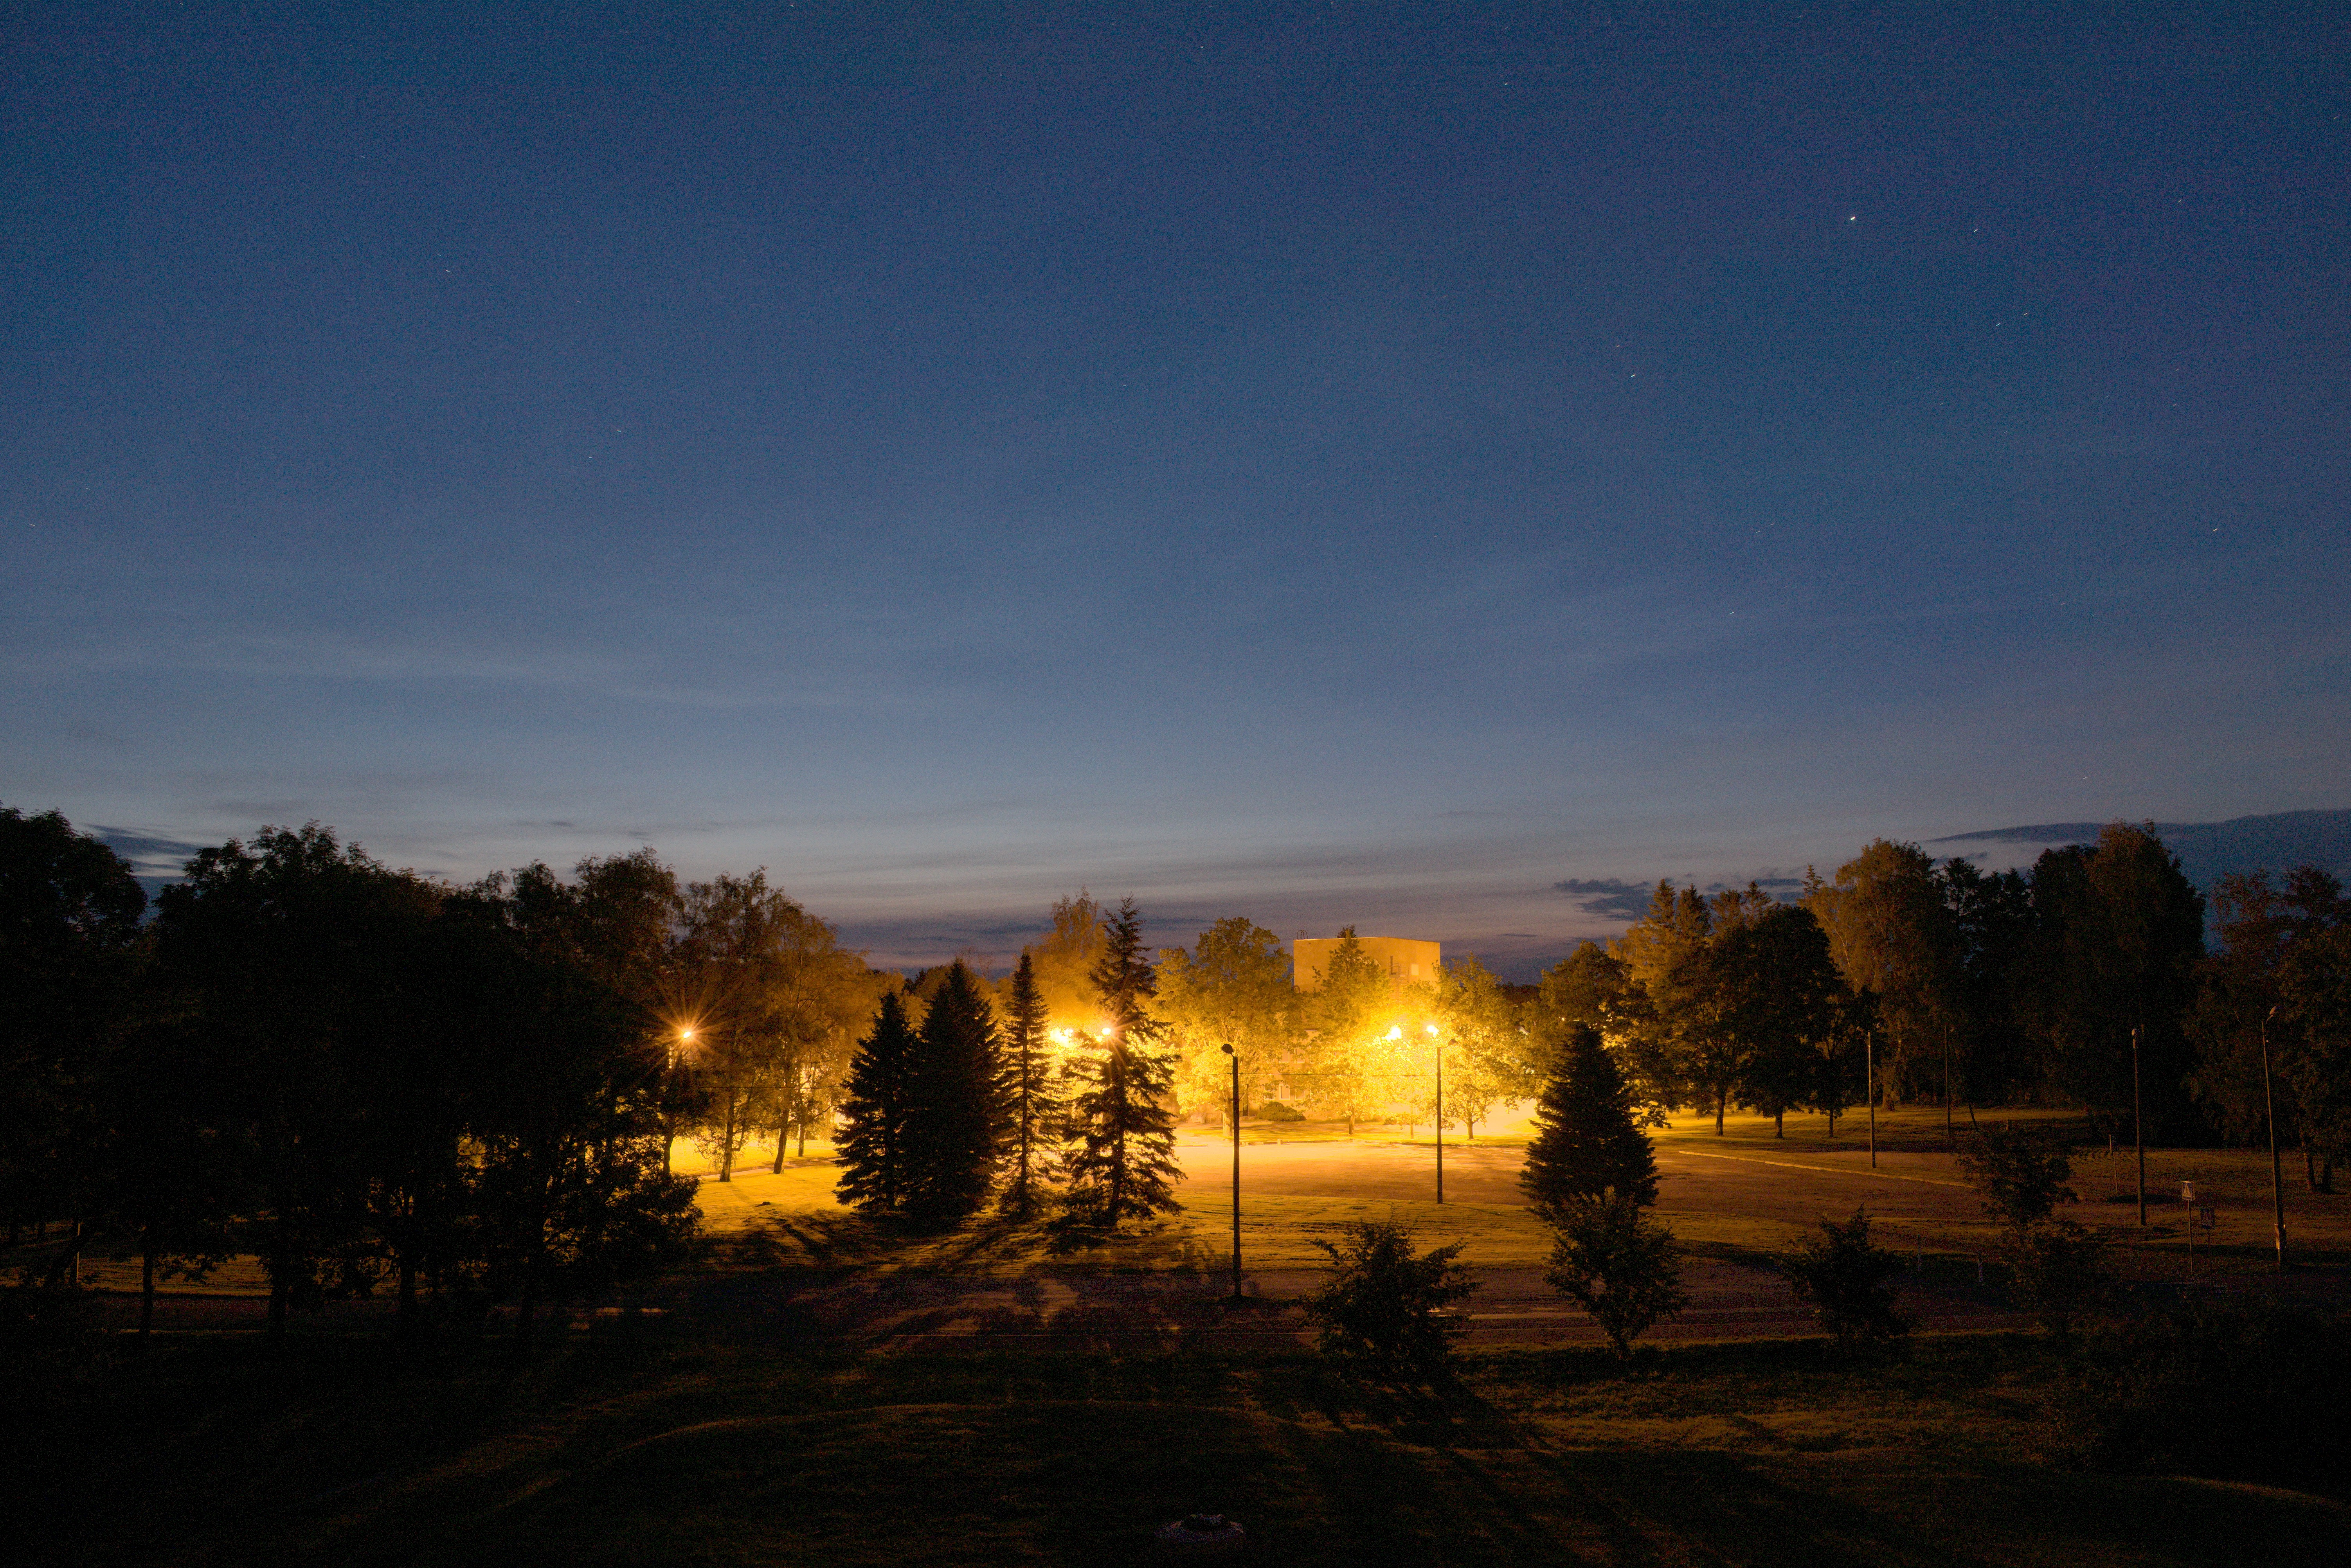
horizon, snow, light, cloud, sky, sun, sunrise, sunset, night, sunlight, morning, dawn, atmosphere, dusk, evening, lighting, astronomical object